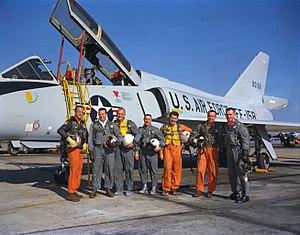
Walter Marty Schirra Jr., dit Wally Schirra, né le 12 mars 1923 à Hackensack et mort le 3 mai 2007 à La Jolla, est un aviateur de la marine américaine, pilote d'essai et astronaute américain.
John Herschel Glenn, Jr., né le 18 juillet 1921 à Cambridge et mort le 8 décembre 2016 à Columbus, est un astronaute et un homme politique américain. En 1962, à bord de la capsule de la mission spatiale Mercury-Atlas 6, Glenn fait trois fois le tour de la Terre et devient ainsi le premier américain à effectuer un vol orbital. Après avoir pris sa retraite de la NASA en 1964 il entame une carrière politique. De 1974 à 1999 il est élu en tant que sénateur démocrate de l'État de l'Ohio. En 1998, il vole une dernière fois dans l'espace à bord de la navette spatiale américaine.